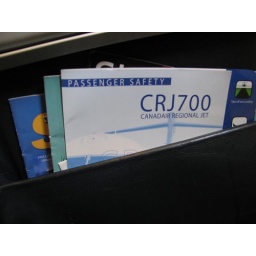
canadair regional jet book in seat back pocket